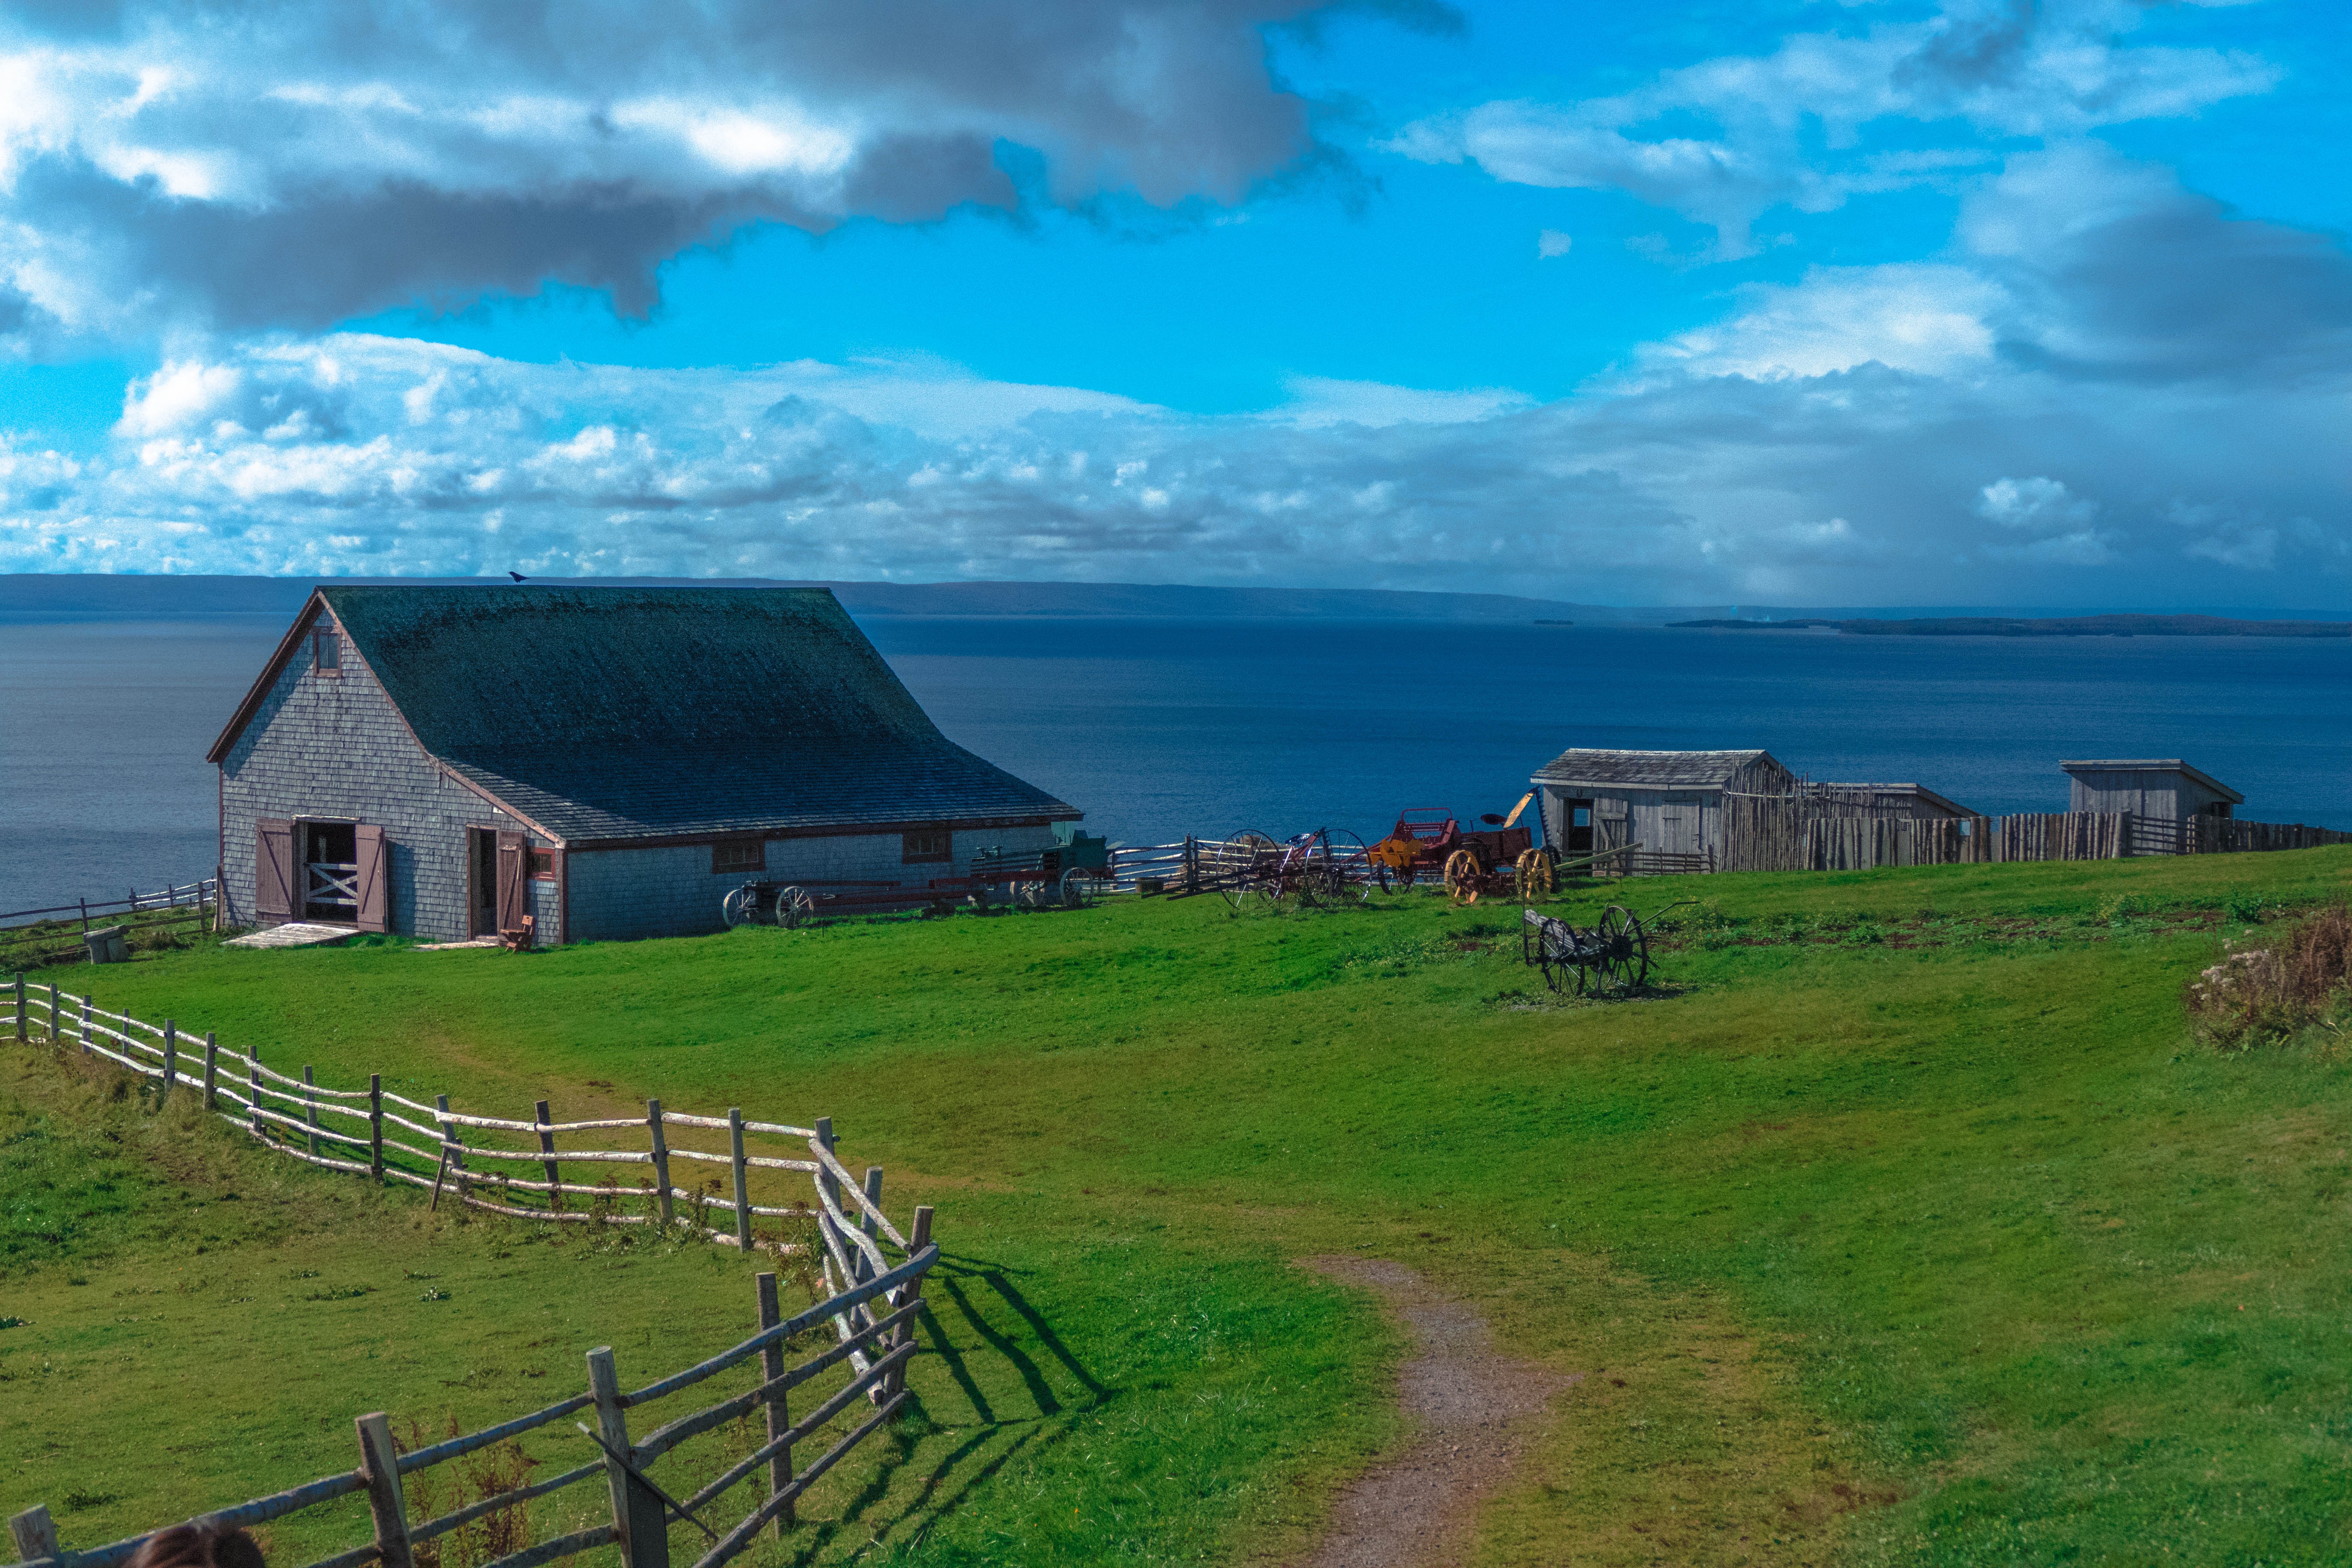
beach, sea, coast, water, nature, ocean, horizon, cloud, sky, house, hill, cliff, bay, blue, terrain, canada, estate, cape, rural area